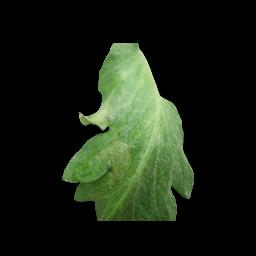
Label: Tomato___Late_blight